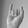
ASL letter: I